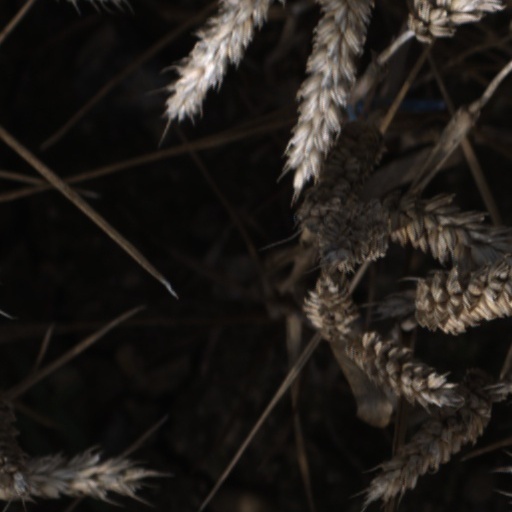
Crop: wheat